San Andreas Fault

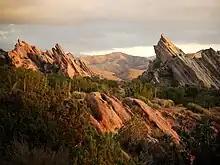
The Vasquez Rocks in Agua Dulce, California are evidence of the San Andreas Fault and part of the 2,650-mile Pacific Crest Trail.

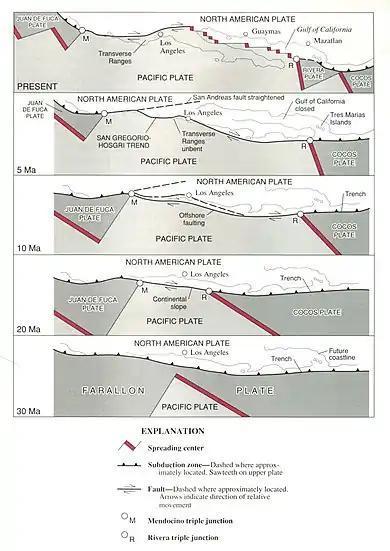
Tectonic evolution of the San Andreas Fault

The southern segment (also known as the Mojave segment) begins near Bombay Beach, California. Box Canyon, near the Salton Sea, contains upturned strata associated with that section of the fault. The fault then runs along the southern base of the San Bernardino Mountains, crosses through Cajon Pass and continues northwest along the northern base of the San Gabriel Mountains. These mountains are a result of movement along the San Andreas Fault and are commonly called the Transverse Range. In Palmdale, a portion of the fault is easily examined at a roadcut for the Antelope Valley Freeway. The fault continues northwest alongside the Elizabeth Lake Road to the town of Elizabeth Lake. As it passes the towns of Gorman, Tejon Pass and Frazier Park, the fault begins to bend northward, forming the "Big Bend". This restraining bend is thought to be where the fault locks up in Southern California, with an earthquake-recurrence interval of roughly 140–160 years. Northwest of Frazier Park, the fault runs through the Carrizo Plain, a long, treeless plain where much of the fault is plainly visible. The Elkhorn Scarp defines the fault trace along much of its length within the plain.